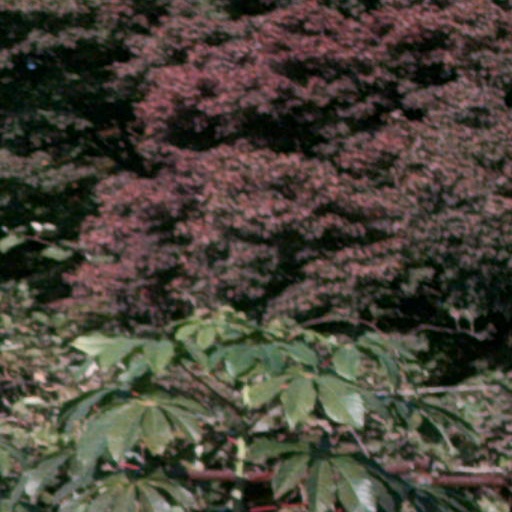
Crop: cassava